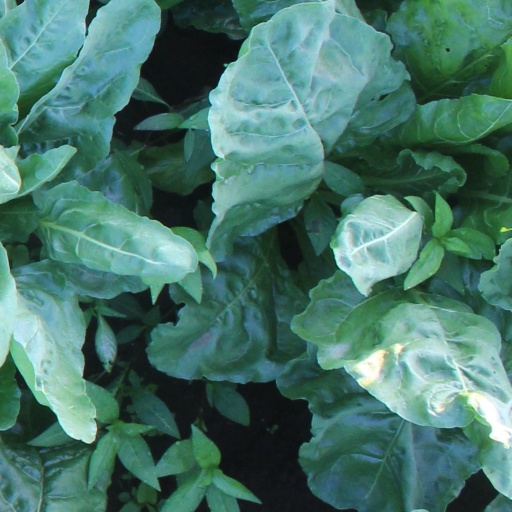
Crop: sugar beet